Titanium adhesive bonding

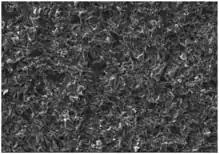
Silicon carbide grit blast on a commercially pure titanium sample - 500X magnification.

Surface roughness is achieved through the use of a blasting nozzle propelled by compressed air. The focus and velocity of the media created by the nozzle can be varied depending on the roughness requirements and repeatability. Surface roughness measured using Ra, Sa and Sdr is used to characterize the media application and the adhesive bonding strength. Typical Ra values for commercially pure titanium are between 0.2 and 0.75 micro meters. The surface roughness can be tailored to the epoxy viscosity and curing conversion. The roughened surface is rinsed with process water or an alkaline cleaner and is often sealed with a primer application like Silane A-187 or alkoxide. Application of the primer can be achieved through manual means, like a brush. It can also be sprayed on the roughened surface or the whole assembly can be dipped in a primer solution and cured. On commercially pure titanium surfaces that have been roughened with silicon carbide, a silane primer will darken the surface allowing for verification of application.